Pieter Klazes Pel

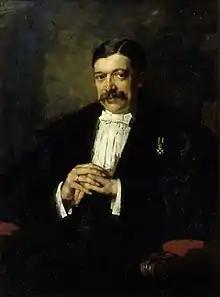
Pel by Isaac Israëls

Professor Pieter Klazes Pel (February 22, 1852 in Smallingerland – February 15, 1919) was a Dutch physician and professor of internal medicine.